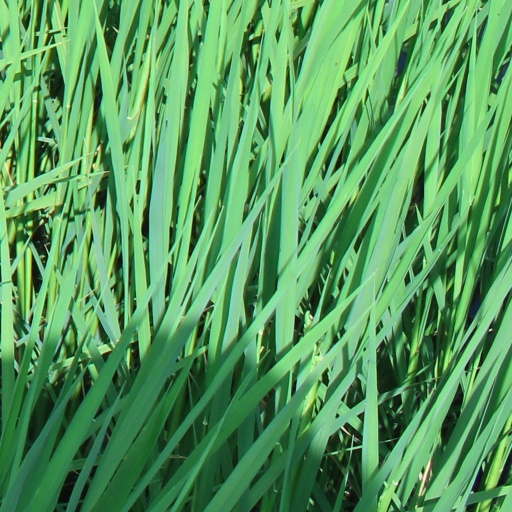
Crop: rice